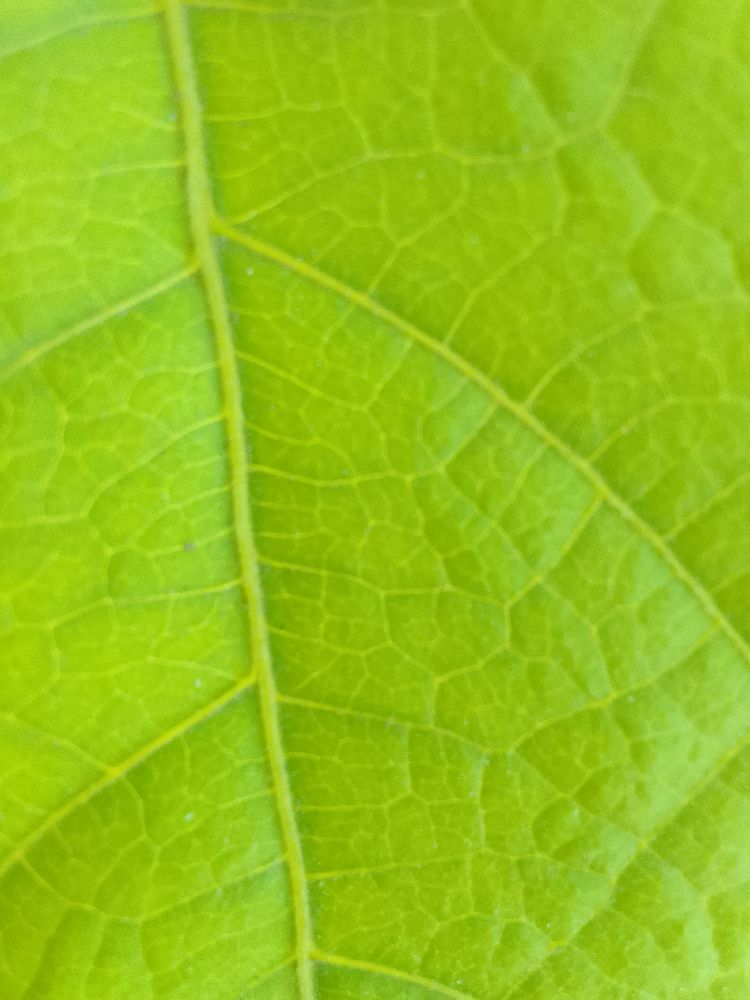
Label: healthy